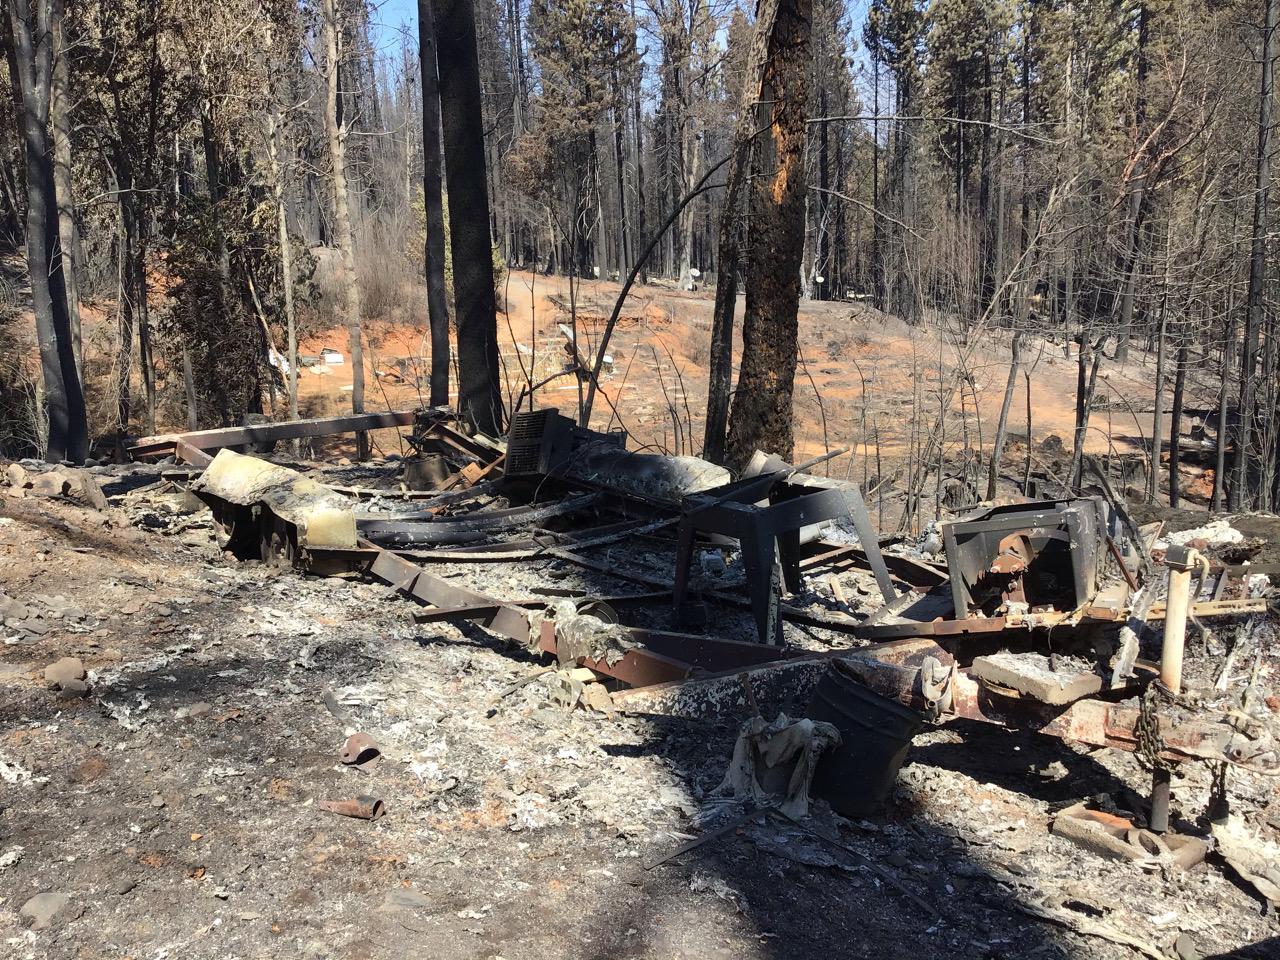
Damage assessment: destroyed